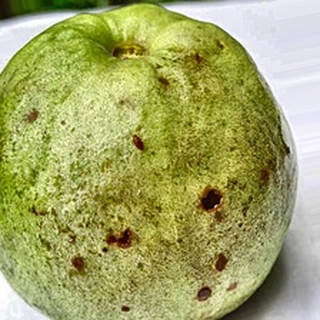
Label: guava_fruit_fly